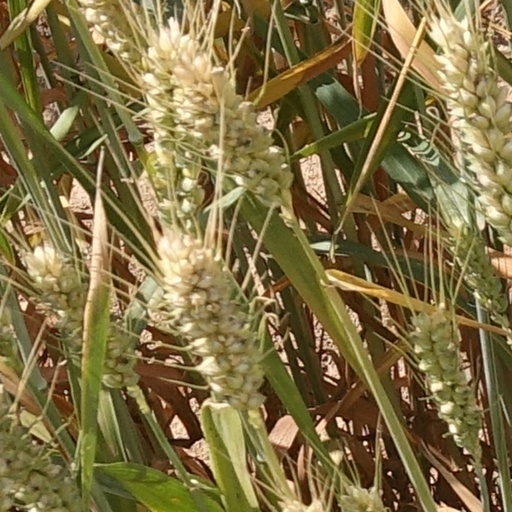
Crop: wheat